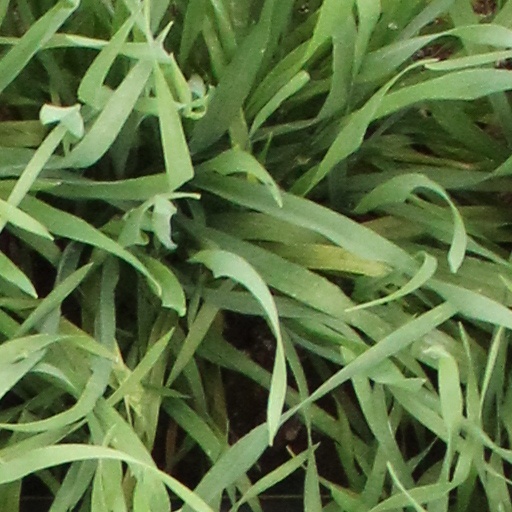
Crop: wheat